Camilla Luddington

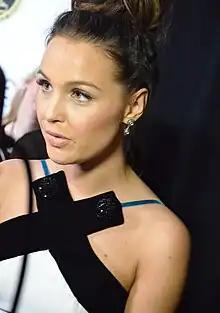
Luddington in 2014

Camilla Anne Luddington (born 15 December 1983) is an English actress, best known for her role as Dr. Jo Wilson in the ABC medical drama series "Grey's Anatomy". She is also known for voicing Lara Croft in the "Tomb Raider" video games and Zatanna in the DC Animated Movie Universe.